Hogsmill River

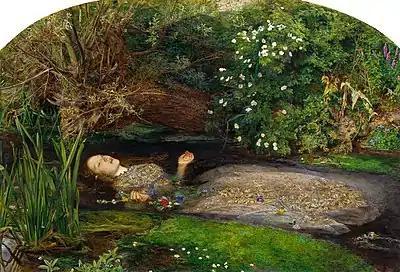
"Ophelia" – The landscape background was painted by the Hogsmill near Ewell

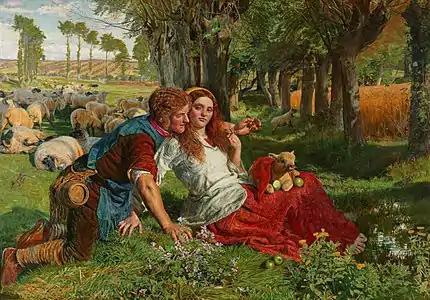
"The Hireling Shepherd", dalliance in the Surrey countryside

The Hogsmill has appeared in the art of the Pre-Raphaelite painters, John Millais in his rendition of "Ophelia", and William Holman Hunt who painted "The Hireling Shepherd" on the meadows by the Hogsmill, looking north towards Ewell Court Farm. The doorway (to the soul) in Hunt's "The Light of the World" is believed to be part of a gunpowder mill on the Hogsmill at Ewell.